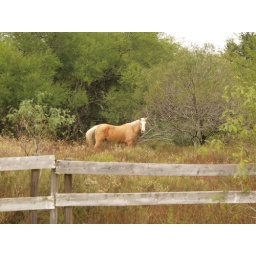
Monaville Texas a small old TX town Horse standing in a grass field 2010 Buildings Roads Signs Distress